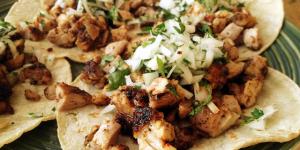
pollo con crema acida